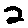
Label: 2